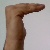
The image shows a hand gesture representing a space in Indian Sign Language.